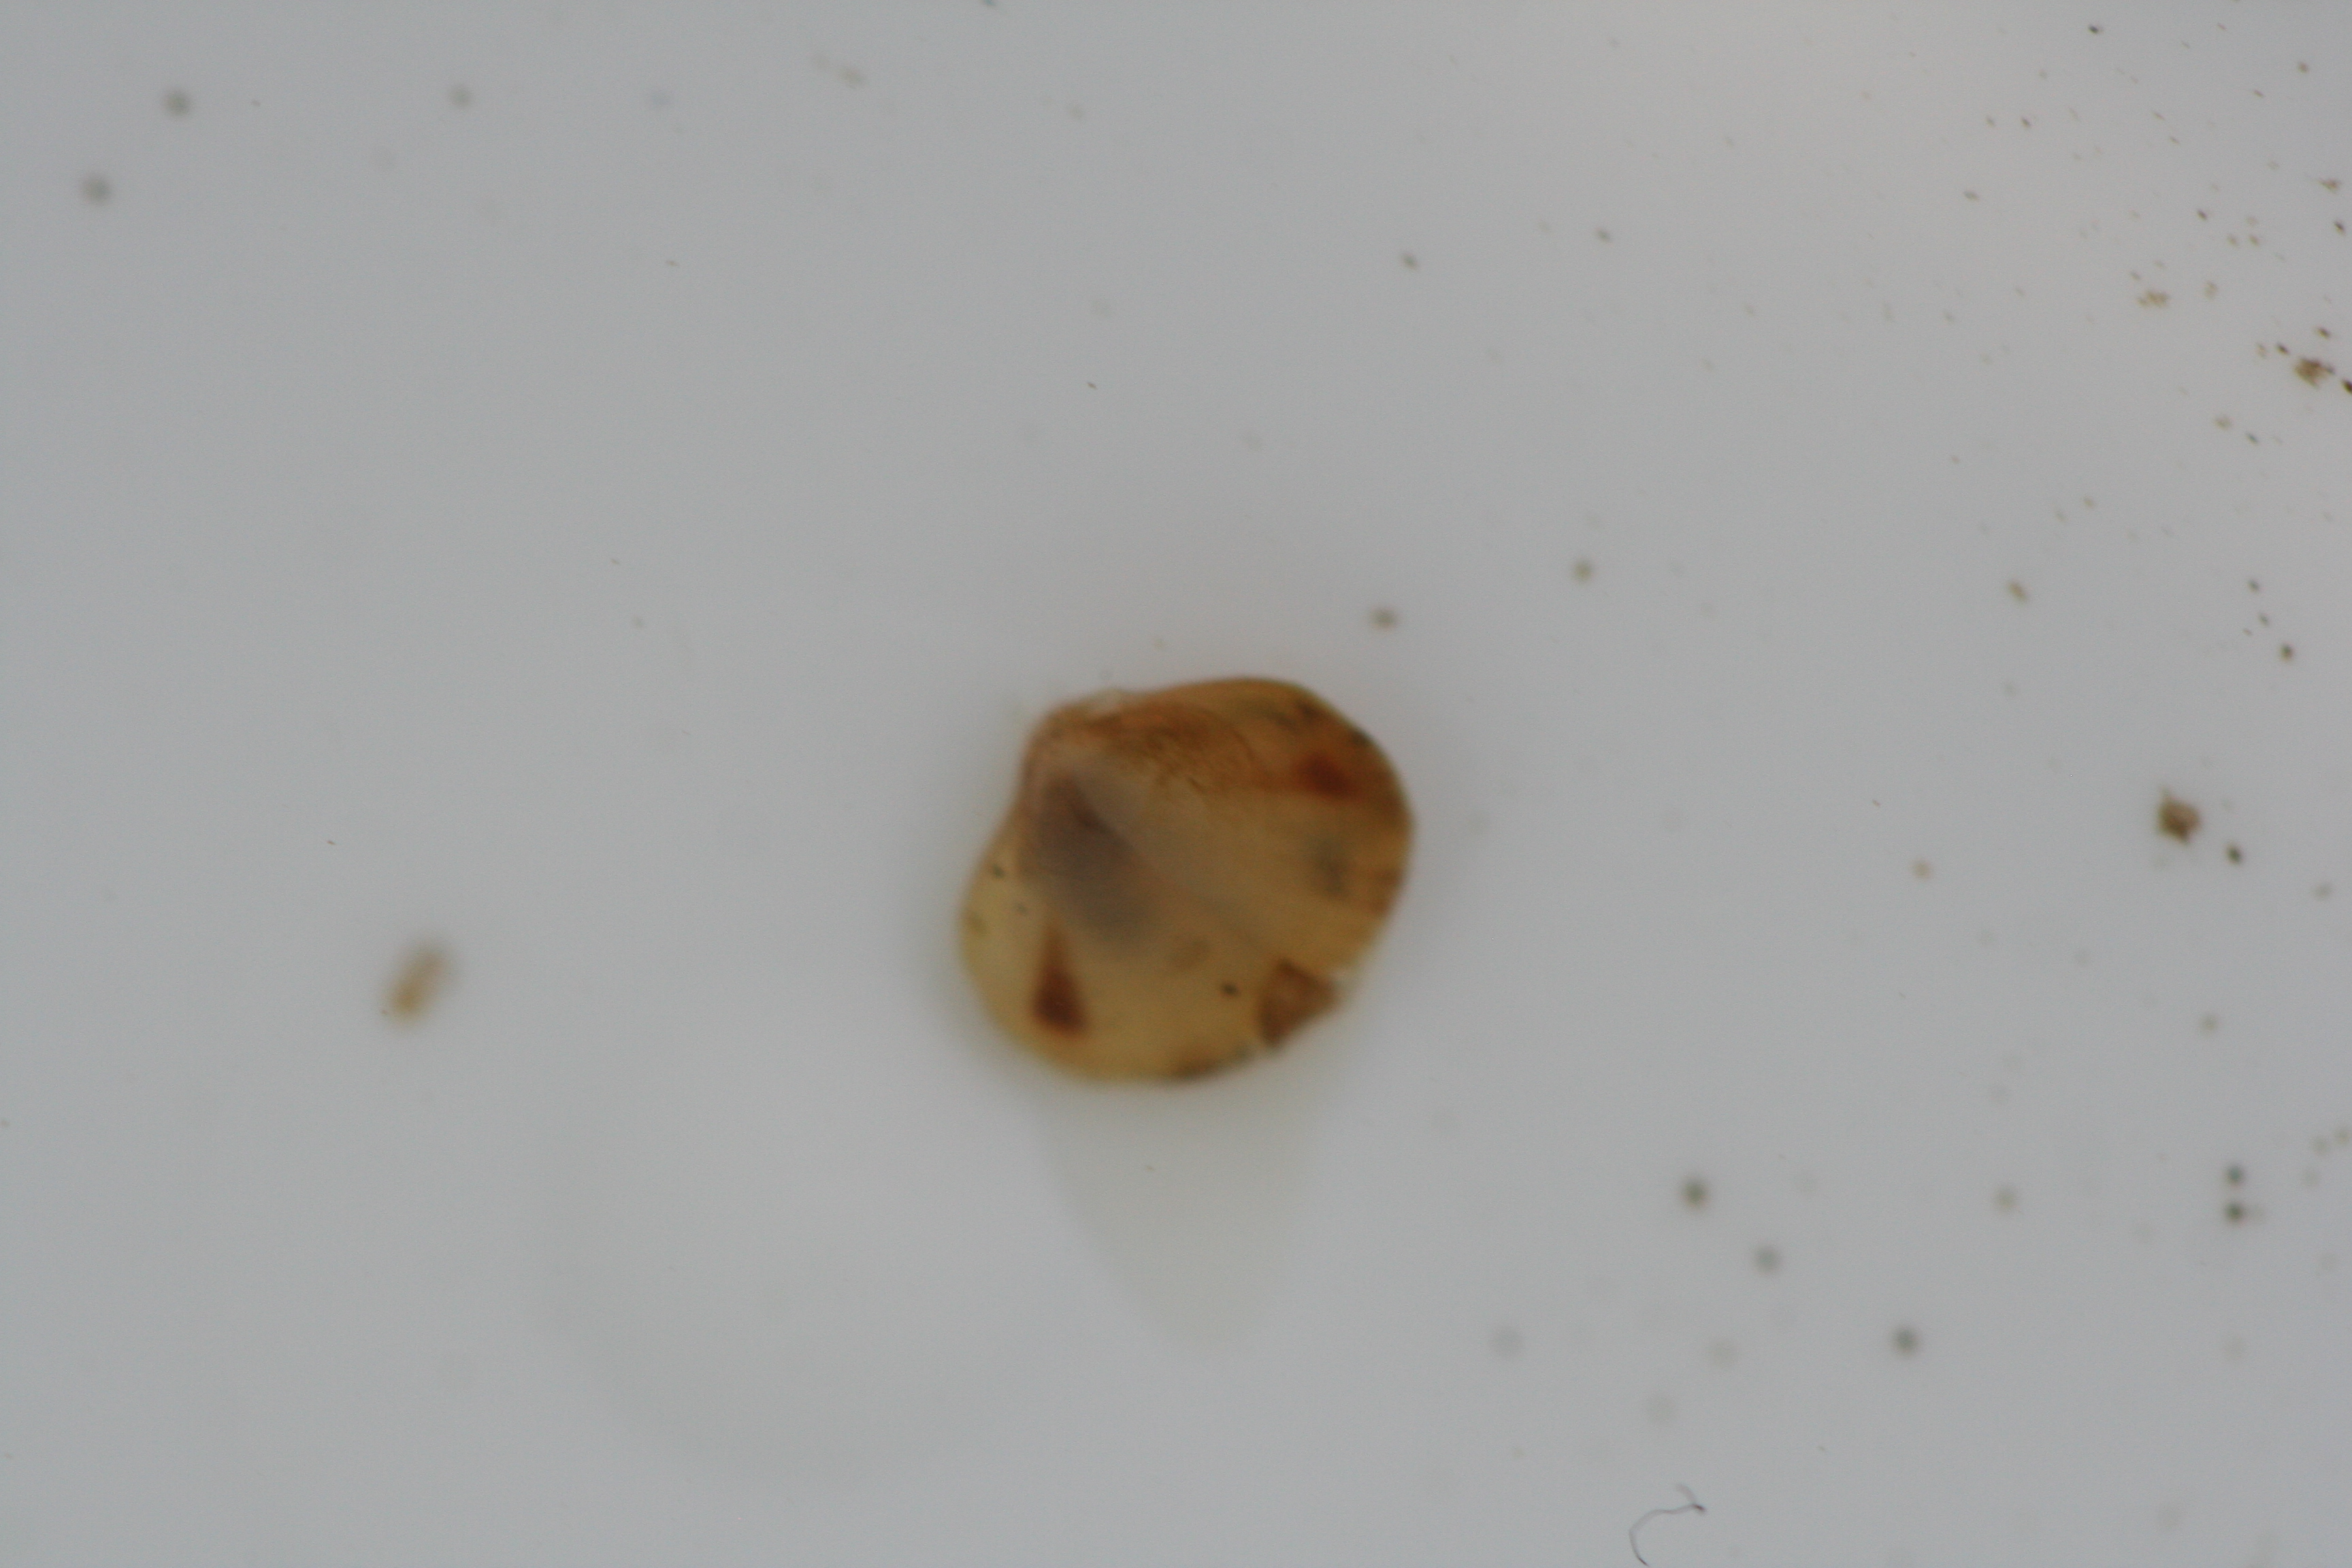
Macroinvertebrate group: snails_clams_mussels